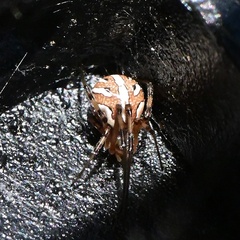
Species: Lactrodectus_hesperus